The Lunchbox Fund

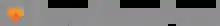

The Lunchbox Fund is a non-profit organization providing a daily meal for orphaned and vulnerable school children in township and rural areas of South Africa. The organization was founded by South African model Topaz Page-Green.